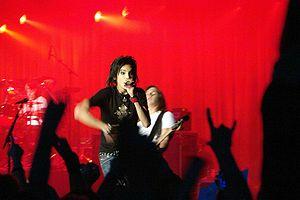
Tokio Hotel est un groupe de pop rock allemand, originaire de Magdebourg. Formé en 2001, et constitué de quatre jeunes allemands, dont des frères jumeaux, le groupe compte au total six albums studio : Devilish, Schrei, Zimmer 483, Humanoid, Kings of Suburbia et Dream Machine.